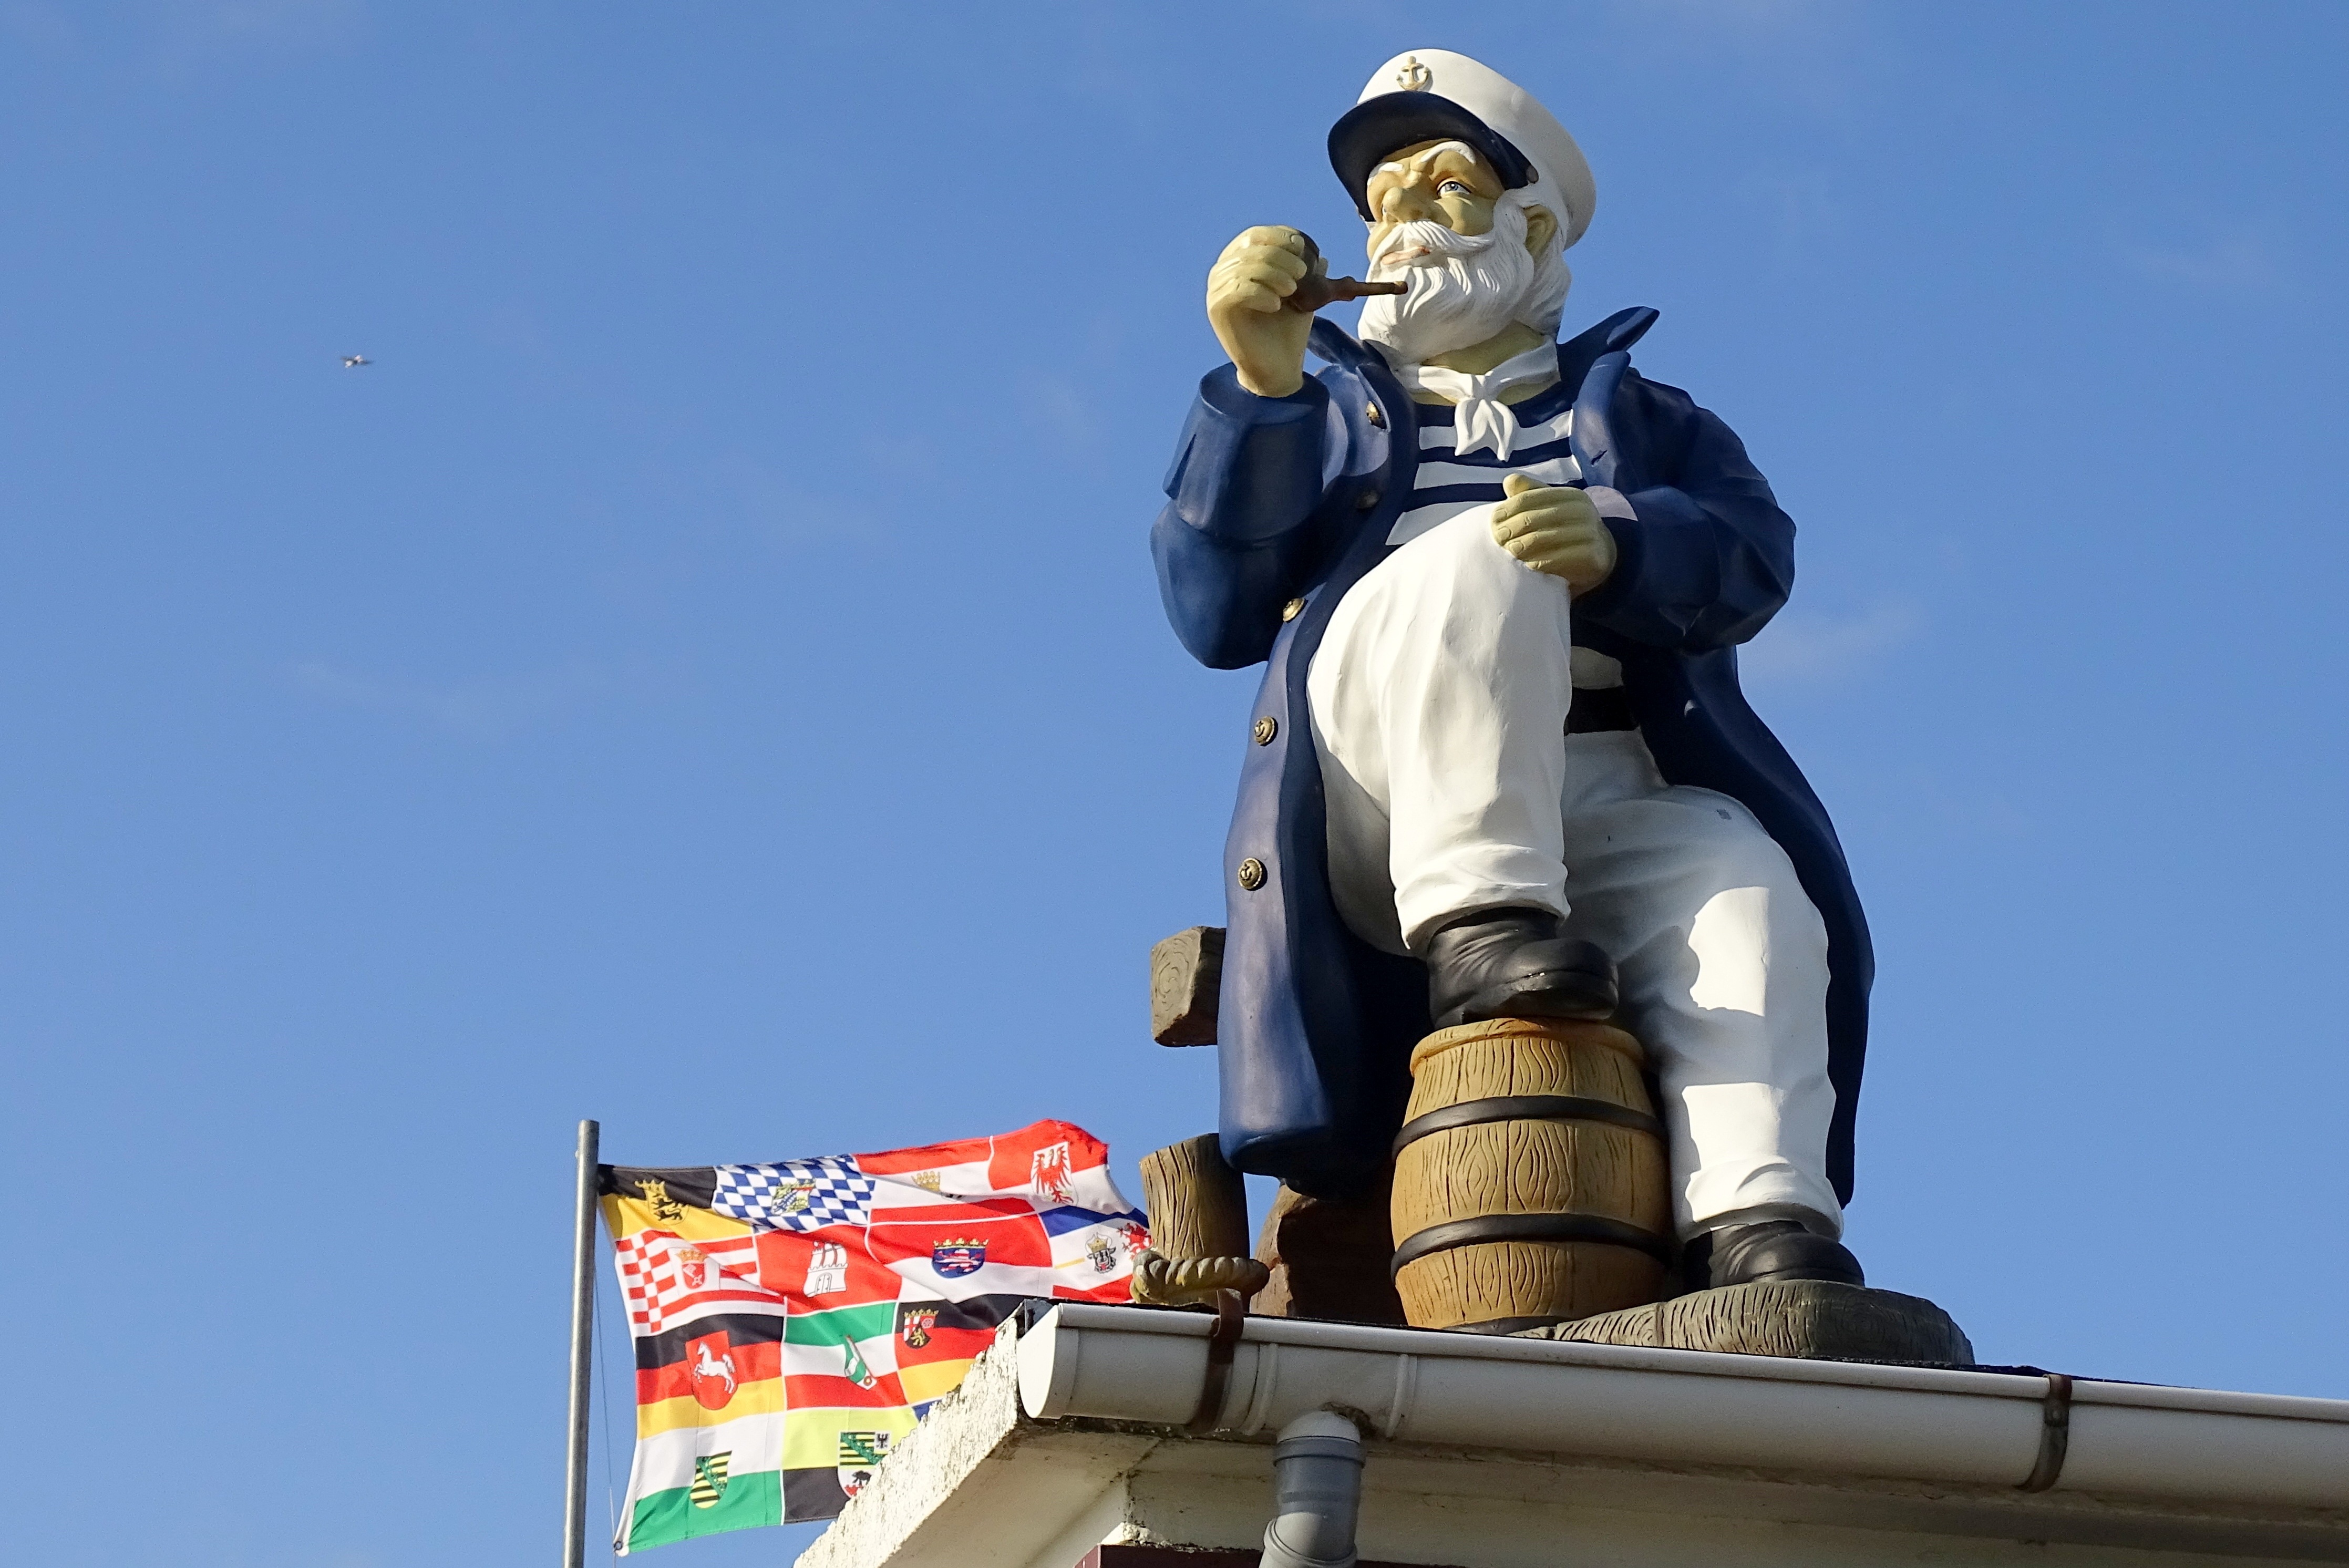
monument, statue, camping, toy, sculpture, germany, north sea, varel